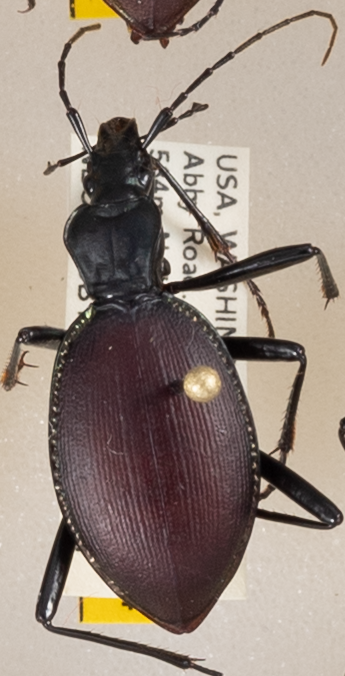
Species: Scaphinotus angusticollis
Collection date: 2018-06-26
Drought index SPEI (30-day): -0.926
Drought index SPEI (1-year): -0.572
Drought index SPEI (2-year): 0.71